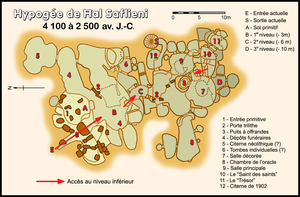
L’Hypogée de Ħal Saflieni est à Malte, une grande structure creusée dans le sol et comportant de multiples chambres ou salles. À la fin du XIXᵉ siècle, le développement des chantiers navals militaires attire dans la région de Paola près de Marsa nombre de cultivateurs qui veulent devenir ouvriers. Les constructions se multiplient dans une zone appelée alors Tal-Għerien, ce qui laisse supposer une connaissance populaire ancienne.
Les connaissances concernant la Préhistoire de Malte sont assez développées car l’archipel maltais a livré d'abondants vestiges de la présence humaine durant l'époque préhistorique et notamment parmi les plus anciennes constructions monumentales au monde, classées au patrimoine mondial de l'UNESCO.